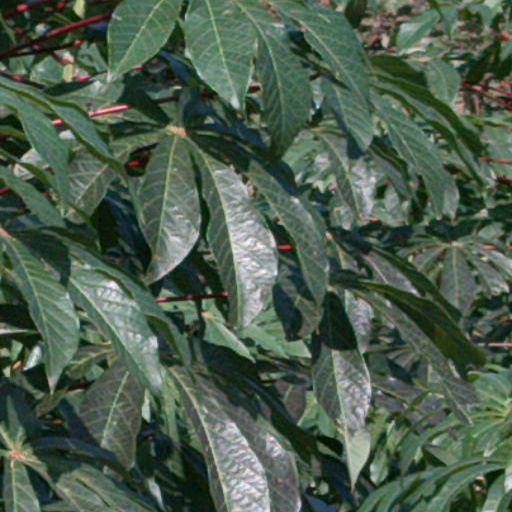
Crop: cassava